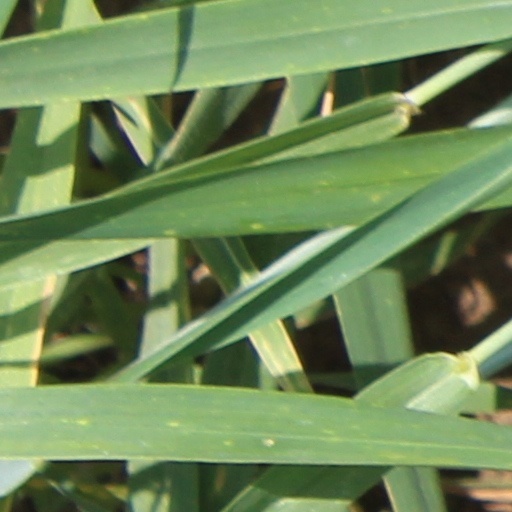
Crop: wheat